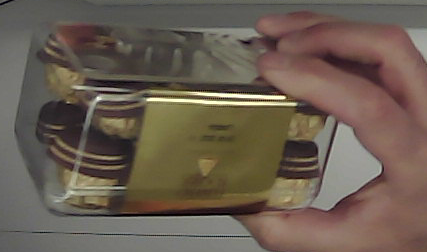
Product: rocher_chocolate